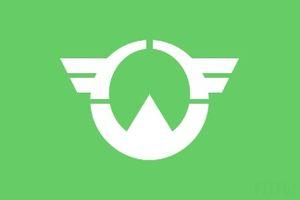
Shibayama est un bourg du district de Sanbu, dans la préfecture de Chiba au Japon.